Eratosthenes (crater)

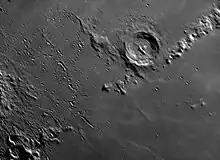
Eratosthenes crater. Photo taken from Earth. Author: Georgi Georgiev, Stara Zagora, Bulgaria.

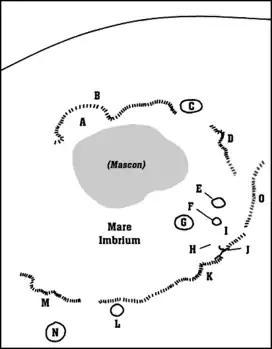
Detail map of Mare Imbrium's features. Eratosthenes is marked "L".

Eratosthenes crater is a relatively deep lunar impact crater that lies on the boundary between the Mare Imbrium and Sinus Aestuum mare regions. It forms the western terminus of the Montes Apenninus mountain range. It is named after ancient Greek astronomer Eratosthenes of Cyrene, who estimated the circumference of the Earth, and the distance from the Earth to the Sun.